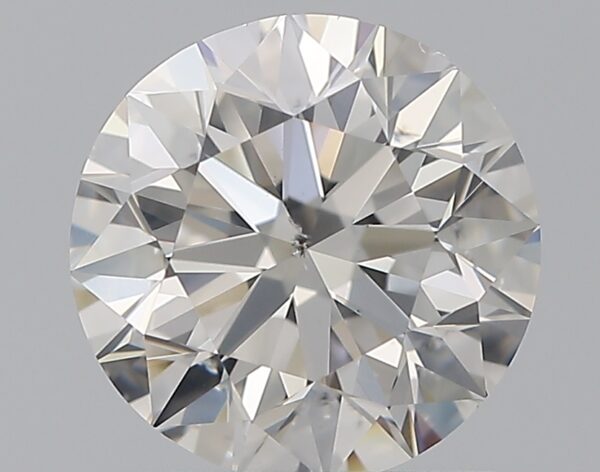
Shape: round
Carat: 1.01
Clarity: SI1
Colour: G
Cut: EX
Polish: EX
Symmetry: EX
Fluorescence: N
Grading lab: GIA
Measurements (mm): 6.36 x 6.4 x 4